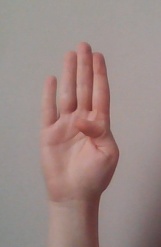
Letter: kaaf